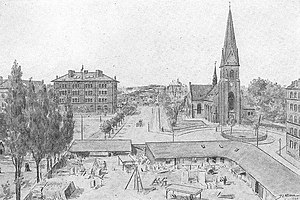
Hans Tavsens Gade / Historie og bebyggelse
Tegning af gaden set fra Kapelvej i 1890'erne. Til venstre ses Hellig Kors Kirkes Skole og til højre Hellig Kors Kirke.
Hans Tavsens Gade er en gade på Nørrebro i København, der går fra Kapelvej i sydøst til Hans Egedes Gade i nordvest. Gaden ligger langs med Hans Tavsens Park, som den hænger løst sammen med på den centrale del, hvor gaden er lukket for biltrafik. Gaden er opkaldt efter den danske gejstlige og reformator Hans Tausen.